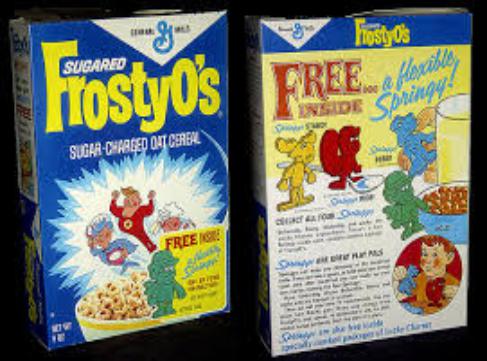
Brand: Frosty O's
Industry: Food